Joey Logano

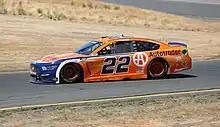
Logano racing at Sonoma Raceway in 2021

Logano started the season with a third-place finish in the rain-delayed Clash, in the duel, he made a big move on Clint Bowyer who led 41 laps on the final lap and won the duel only leading one lap, the last one. He started 4th at the Daytona, starting the season as a strong contender for the championship. Logano battled back and forth for the win all day, such as avoiding "The Big One" that took out 21 other drivers but came up short to a 1-2-3 finish with the Joe Gibbs Racing team. After the race, Logano confronted fellow Ford teammate Michael McDowell for not giving Logano the push he needed for the win. He left Daytona second in points and tied for the points lead with Denny Hamlin. At qualifying at Atlanta, he had problems in his qualifying laps and started 27th. The problems continued through the race. While he did contend for the win late, he suffered from tire issues to finish 23rd.